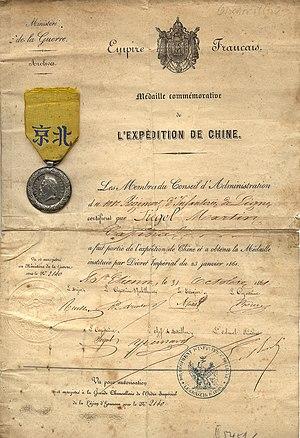
Expédition de Chine